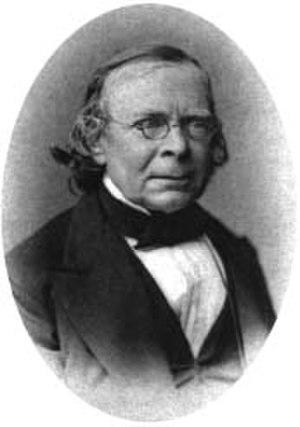
Christian August Friedrich Peters était un astronome allemand du XIXᵉ siècle.